Wisconsin Highway 36

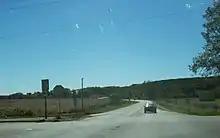
Southwest terminus of WIS 36 from WIS 120 near Springfield

WIS 36 begins at its intersection with WIS 120 and travels in a general northeasterly direction to an intersection with WIS 11 in Burlington. The road continues northeast, passing through Waterford where it connects with WIS 164, then to Wind Lake and Muskego before heading to Franklin, where it runs concurrently with US Highway 45 (US 45) for a short distance, and crosses WIS 100. The highway then follows Loomis Road through Greendale and Greenfield, where it intersects with Interstate 43 (I-43) and I-894 before terminating at WIS 241 in Milwaukee.